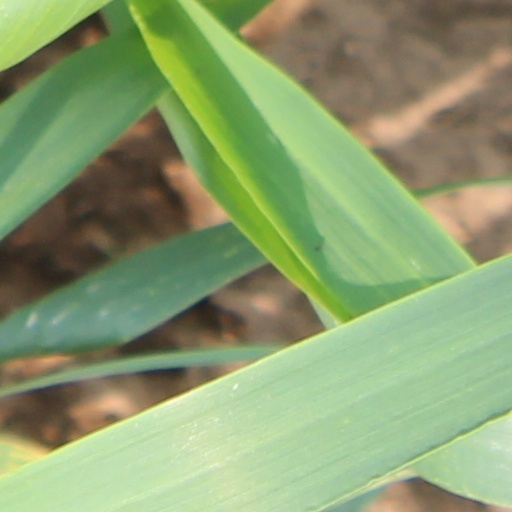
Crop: wheat